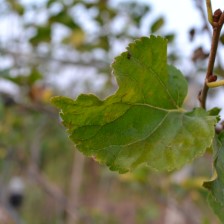
Variety: Kamphaengsaeng42